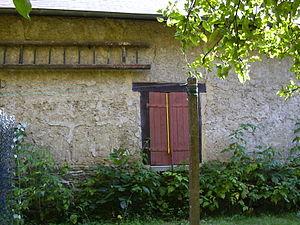
Longère en torchis typique du bassin rennais
Chantepie est une commune française de Rennes Métropole située dans le département d'Ille-et-Vilaine, en région Bretagne.